Spiez Laboratory

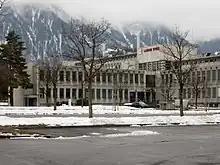
Spiez Laboratory

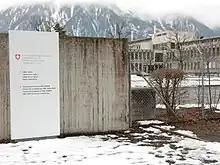
Spiez Laboratory and NBC-EOD Centre of competence

The Spiez Laboratory (German: "Labor Spiez", French: "Laboratoire de Spiez", Italian: "Laboratorio Spiez") is the Swiss institute for the protection of the population against nuclear, biological and chemical threats and dangers. It is part of the Federal Department of Defence, Civil Protection and Sports (DDPS) and is located in Spiez. The Spiez Laboratory is one of the five labs in the world permanently certified by the Organisation for the Prohibition of Chemical Weapons.